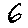
Label: 6